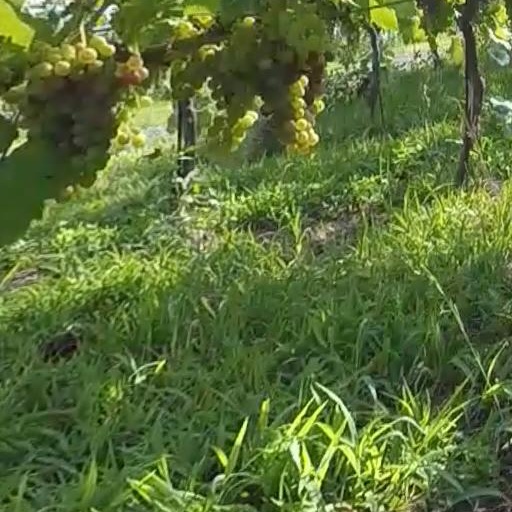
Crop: grape